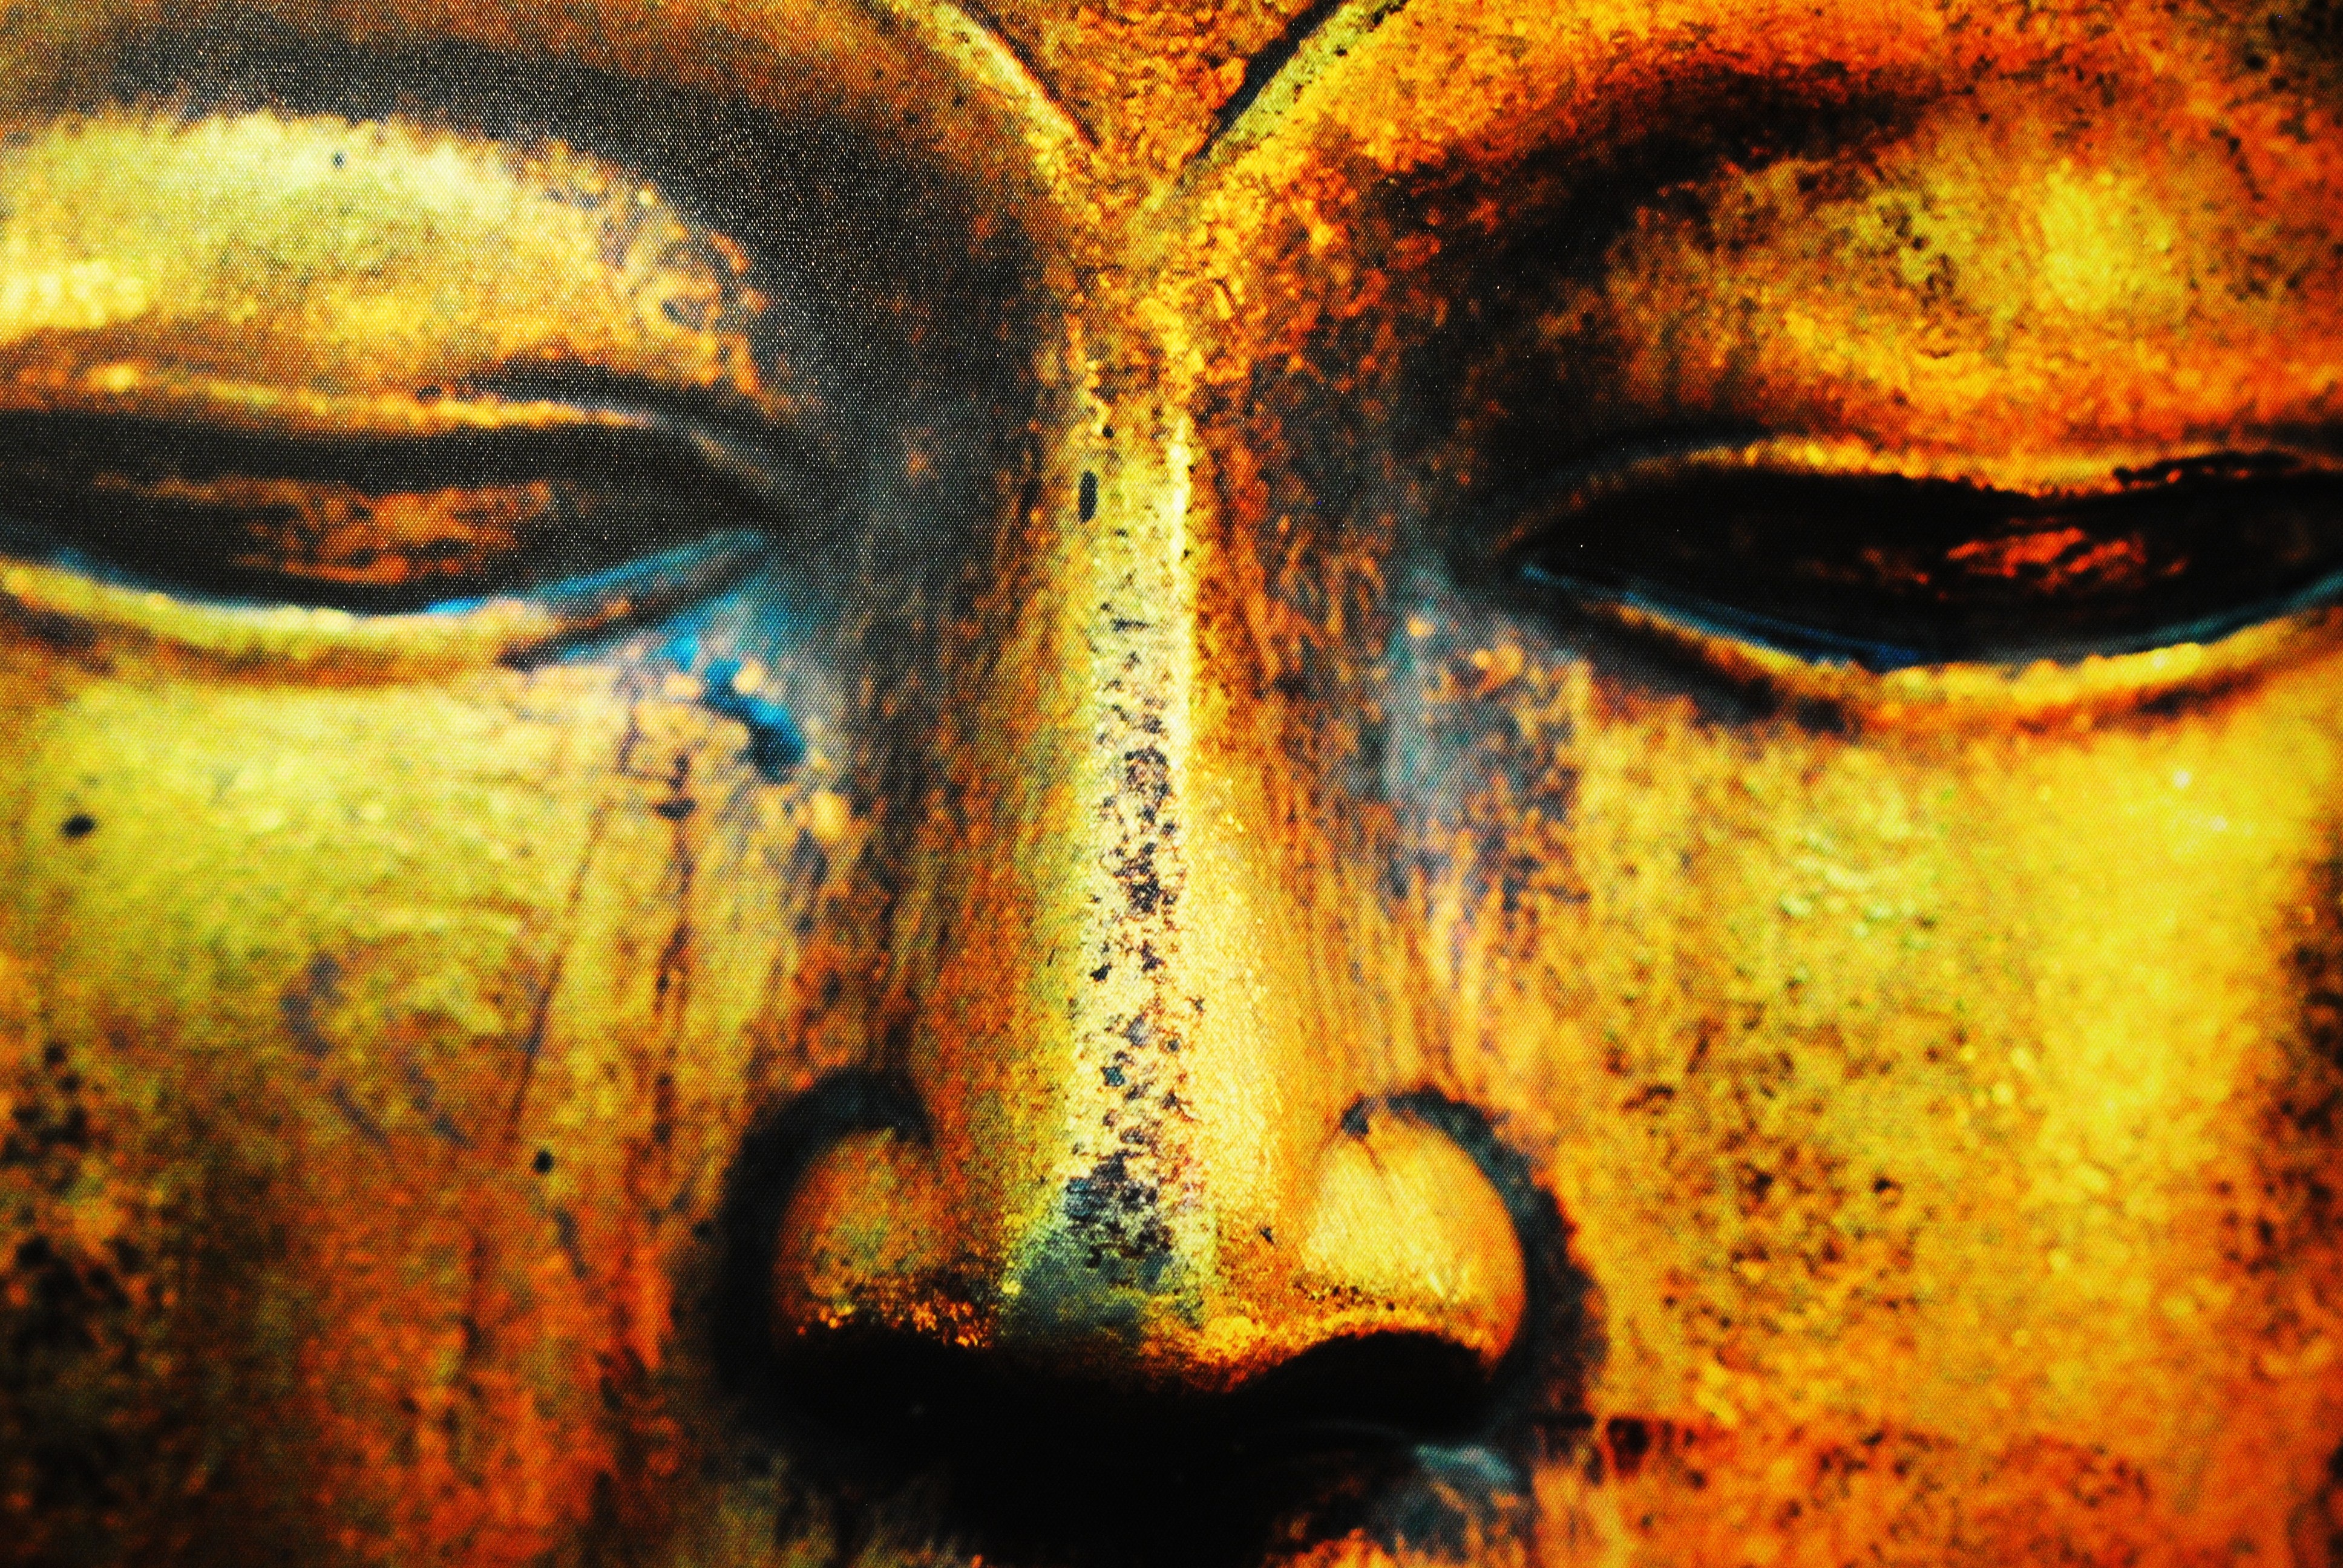
statue, buddhism, asia, painting, face, art, meditation, buddha, deity, far east, modern art, ancient history